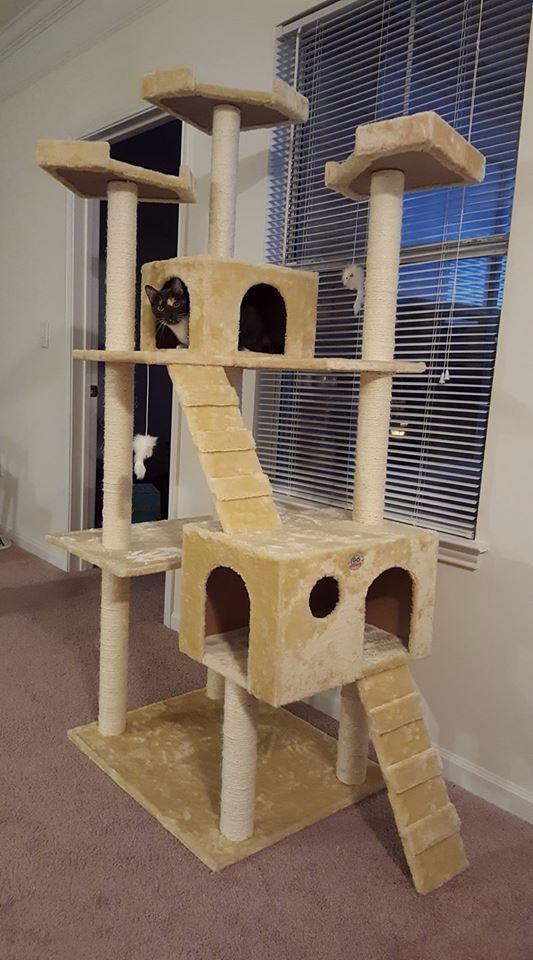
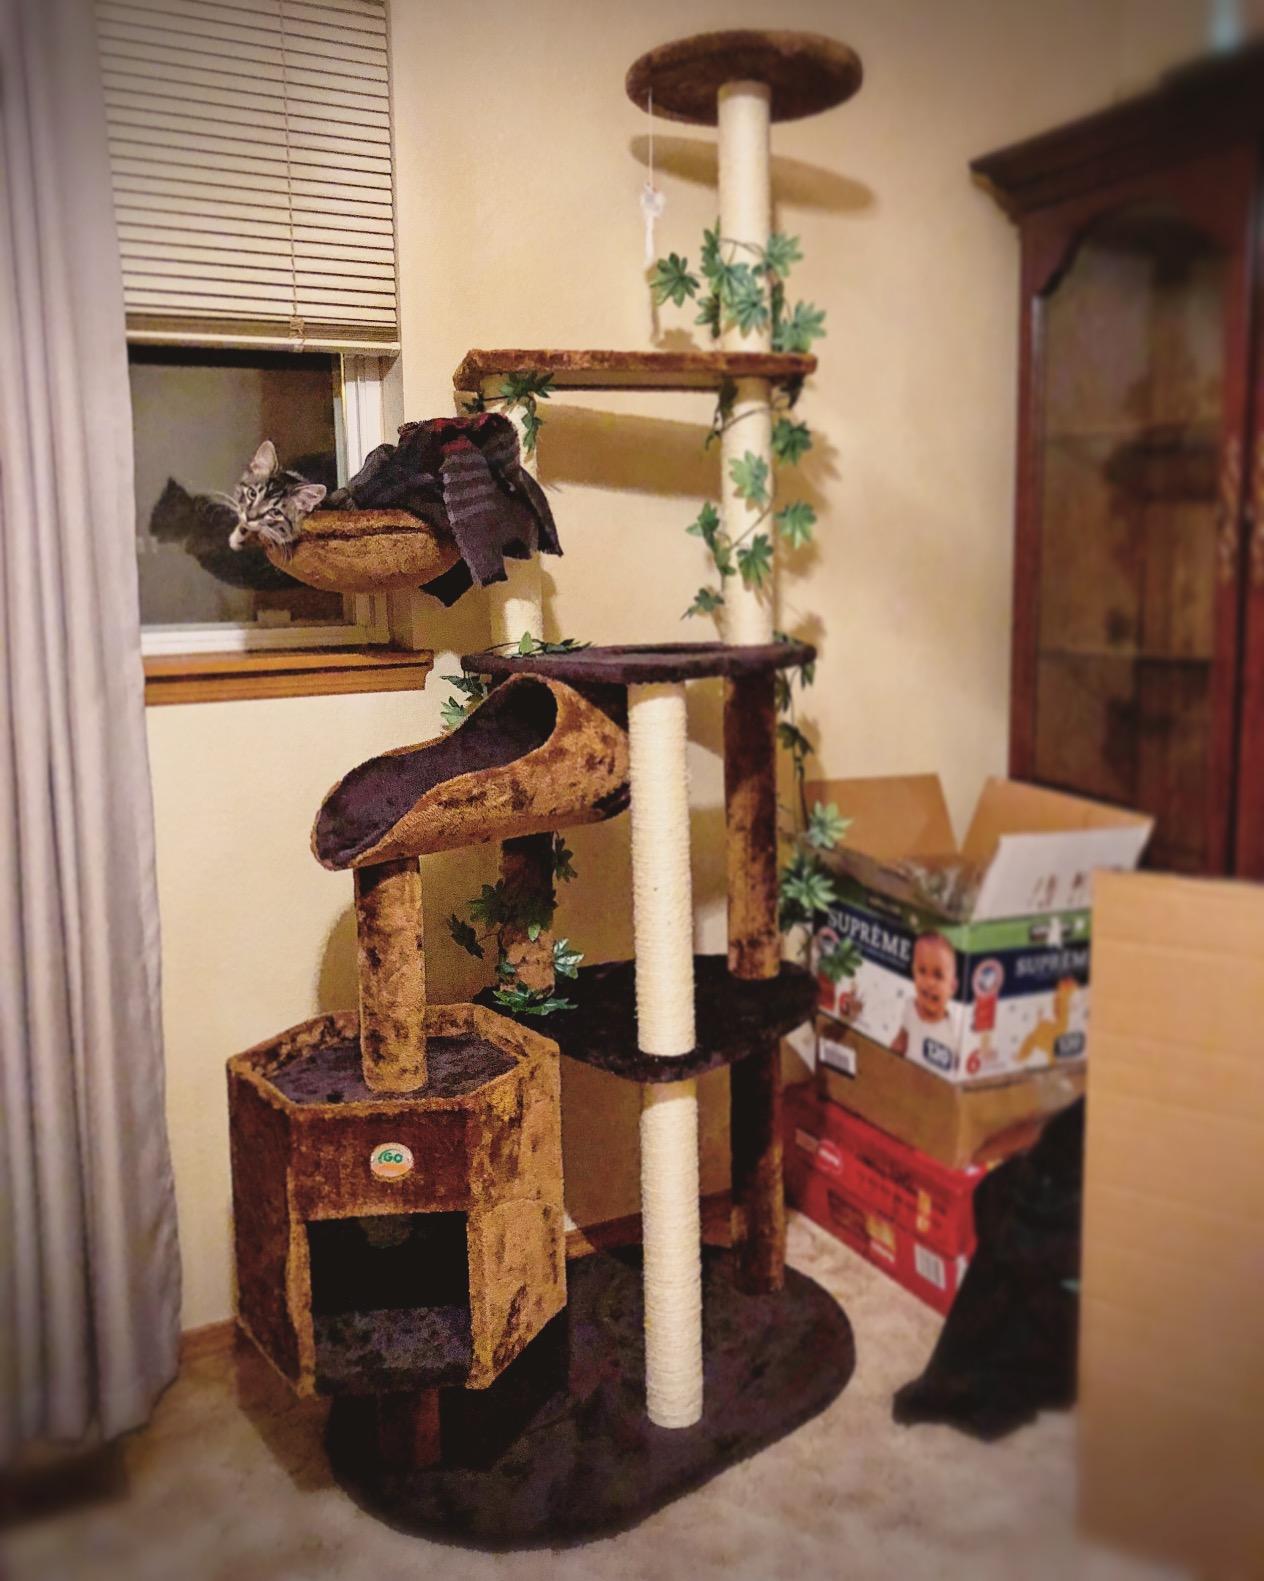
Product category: items_cat tree
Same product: no